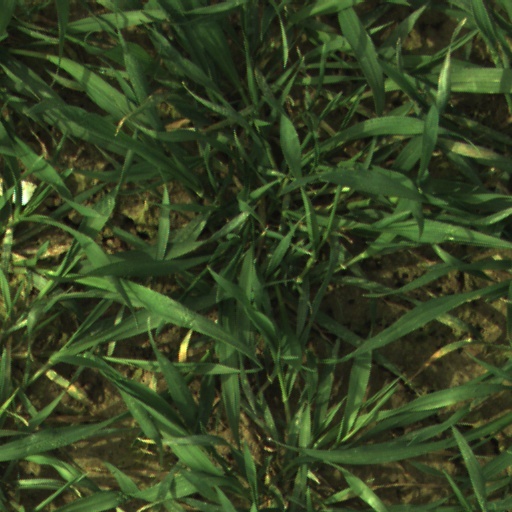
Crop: wheat